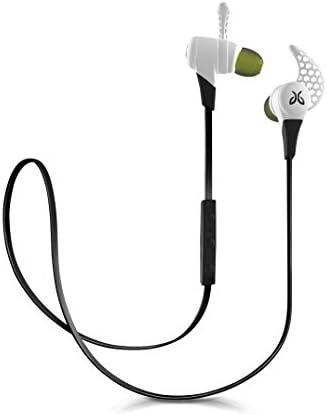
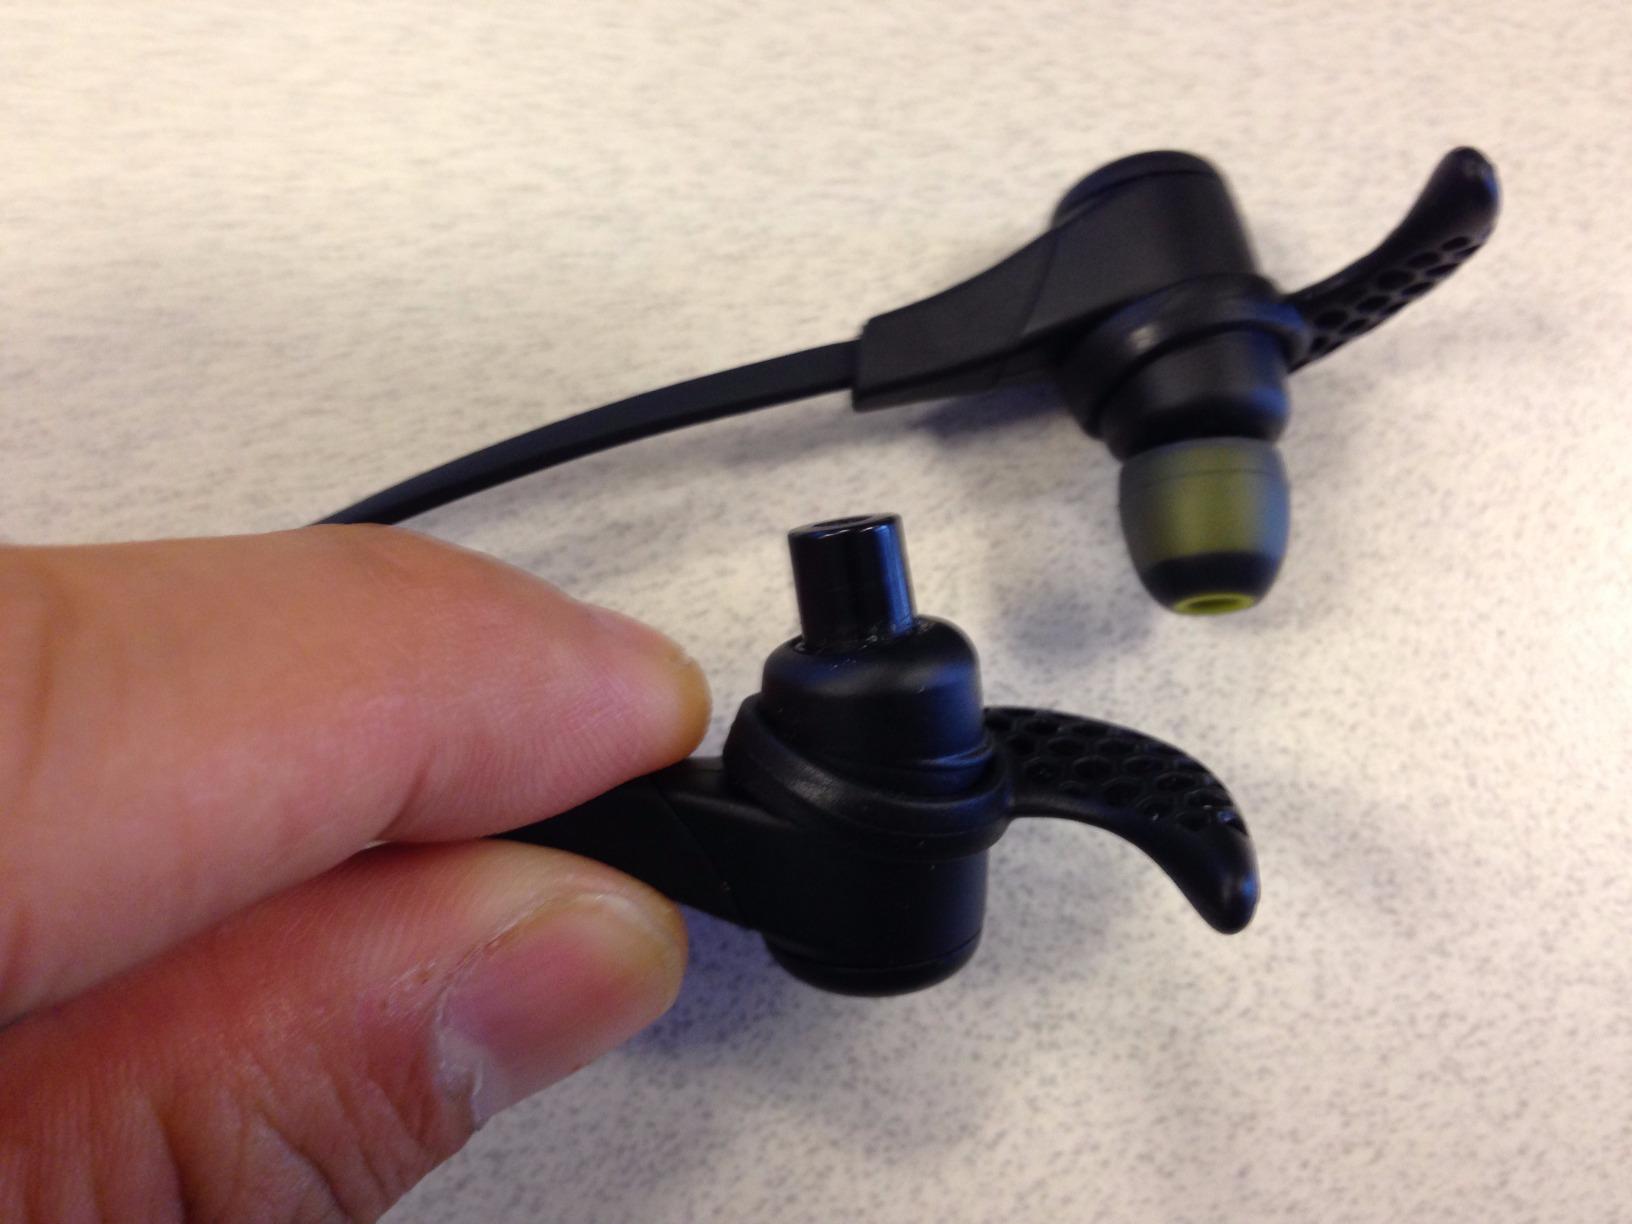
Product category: headphones
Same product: no